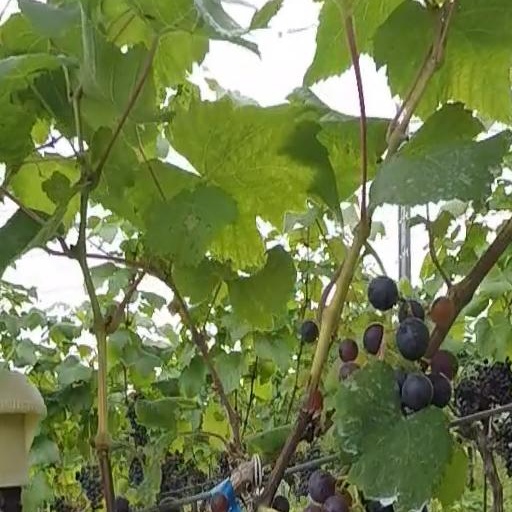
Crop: grape